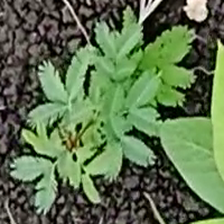
Weed species: Dwarf_cassia_(Chamaecrista pumila)